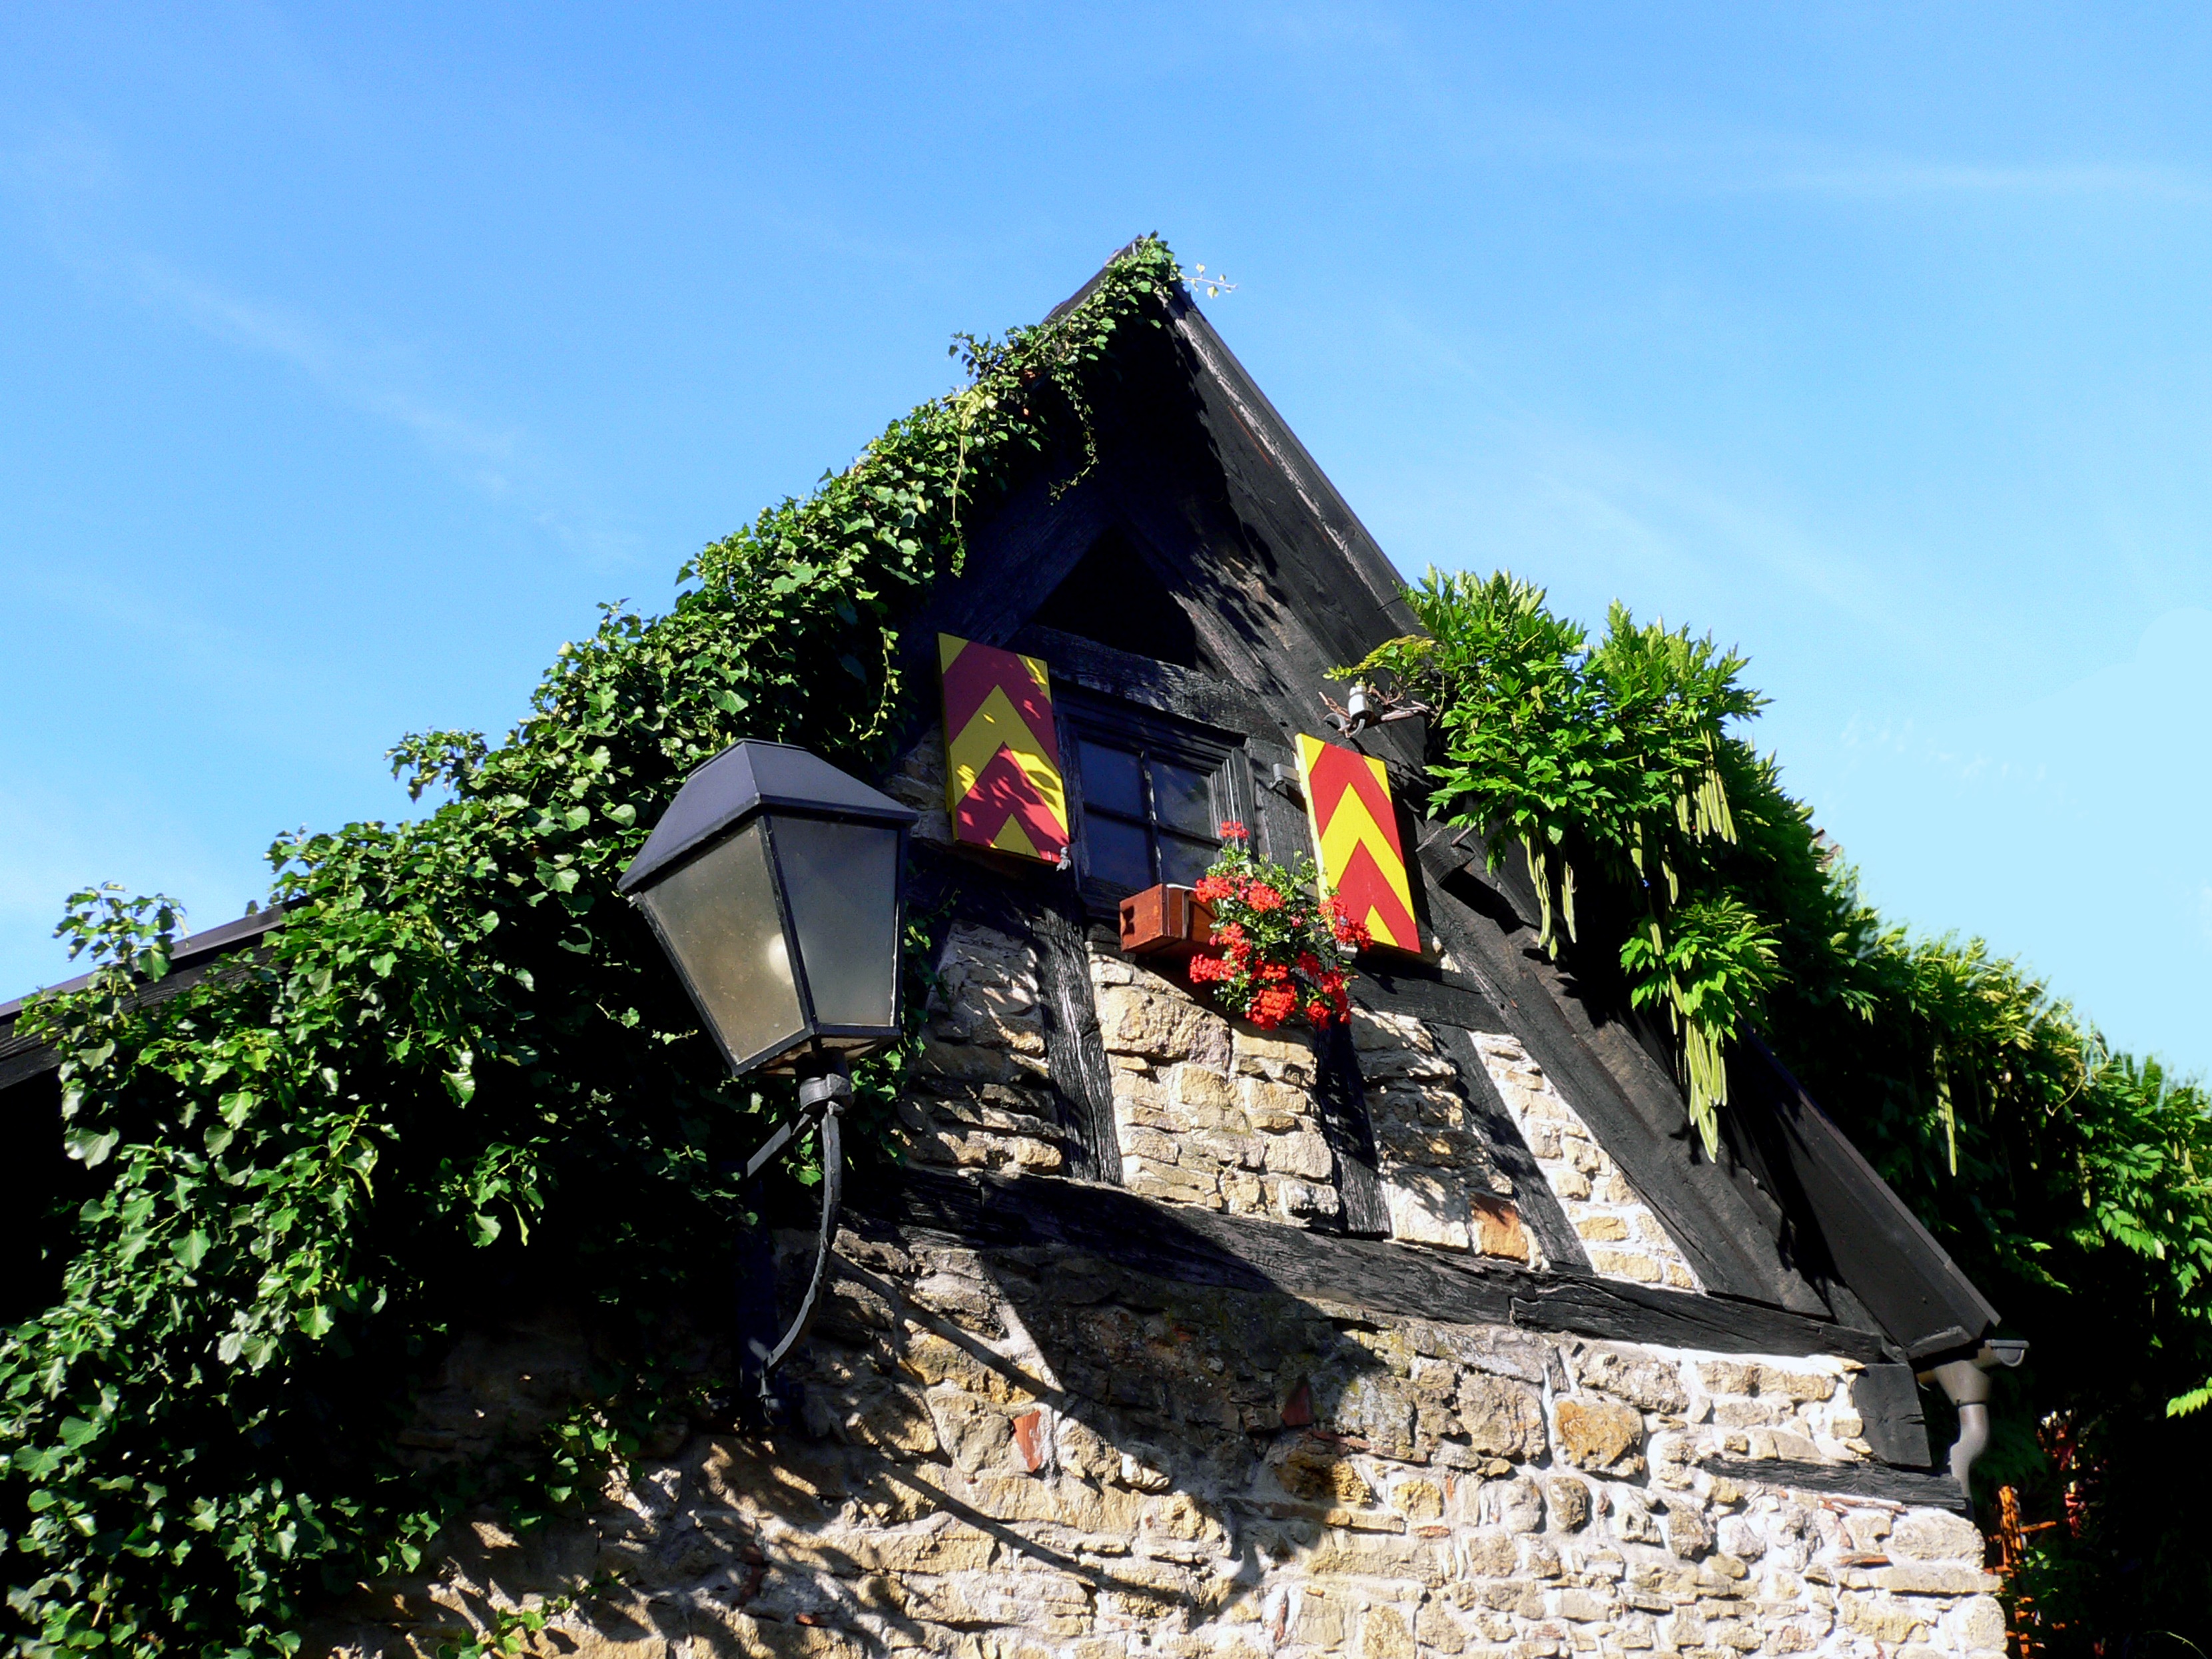
sky, window, old, overgrown, hut, village, green, lantern, blue, colorful, tourism, lighting, shutter, place of worship, street lamp, temple, shrine, wat, hausgiebel